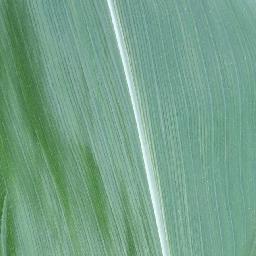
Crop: corn
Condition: (maize)_healthy